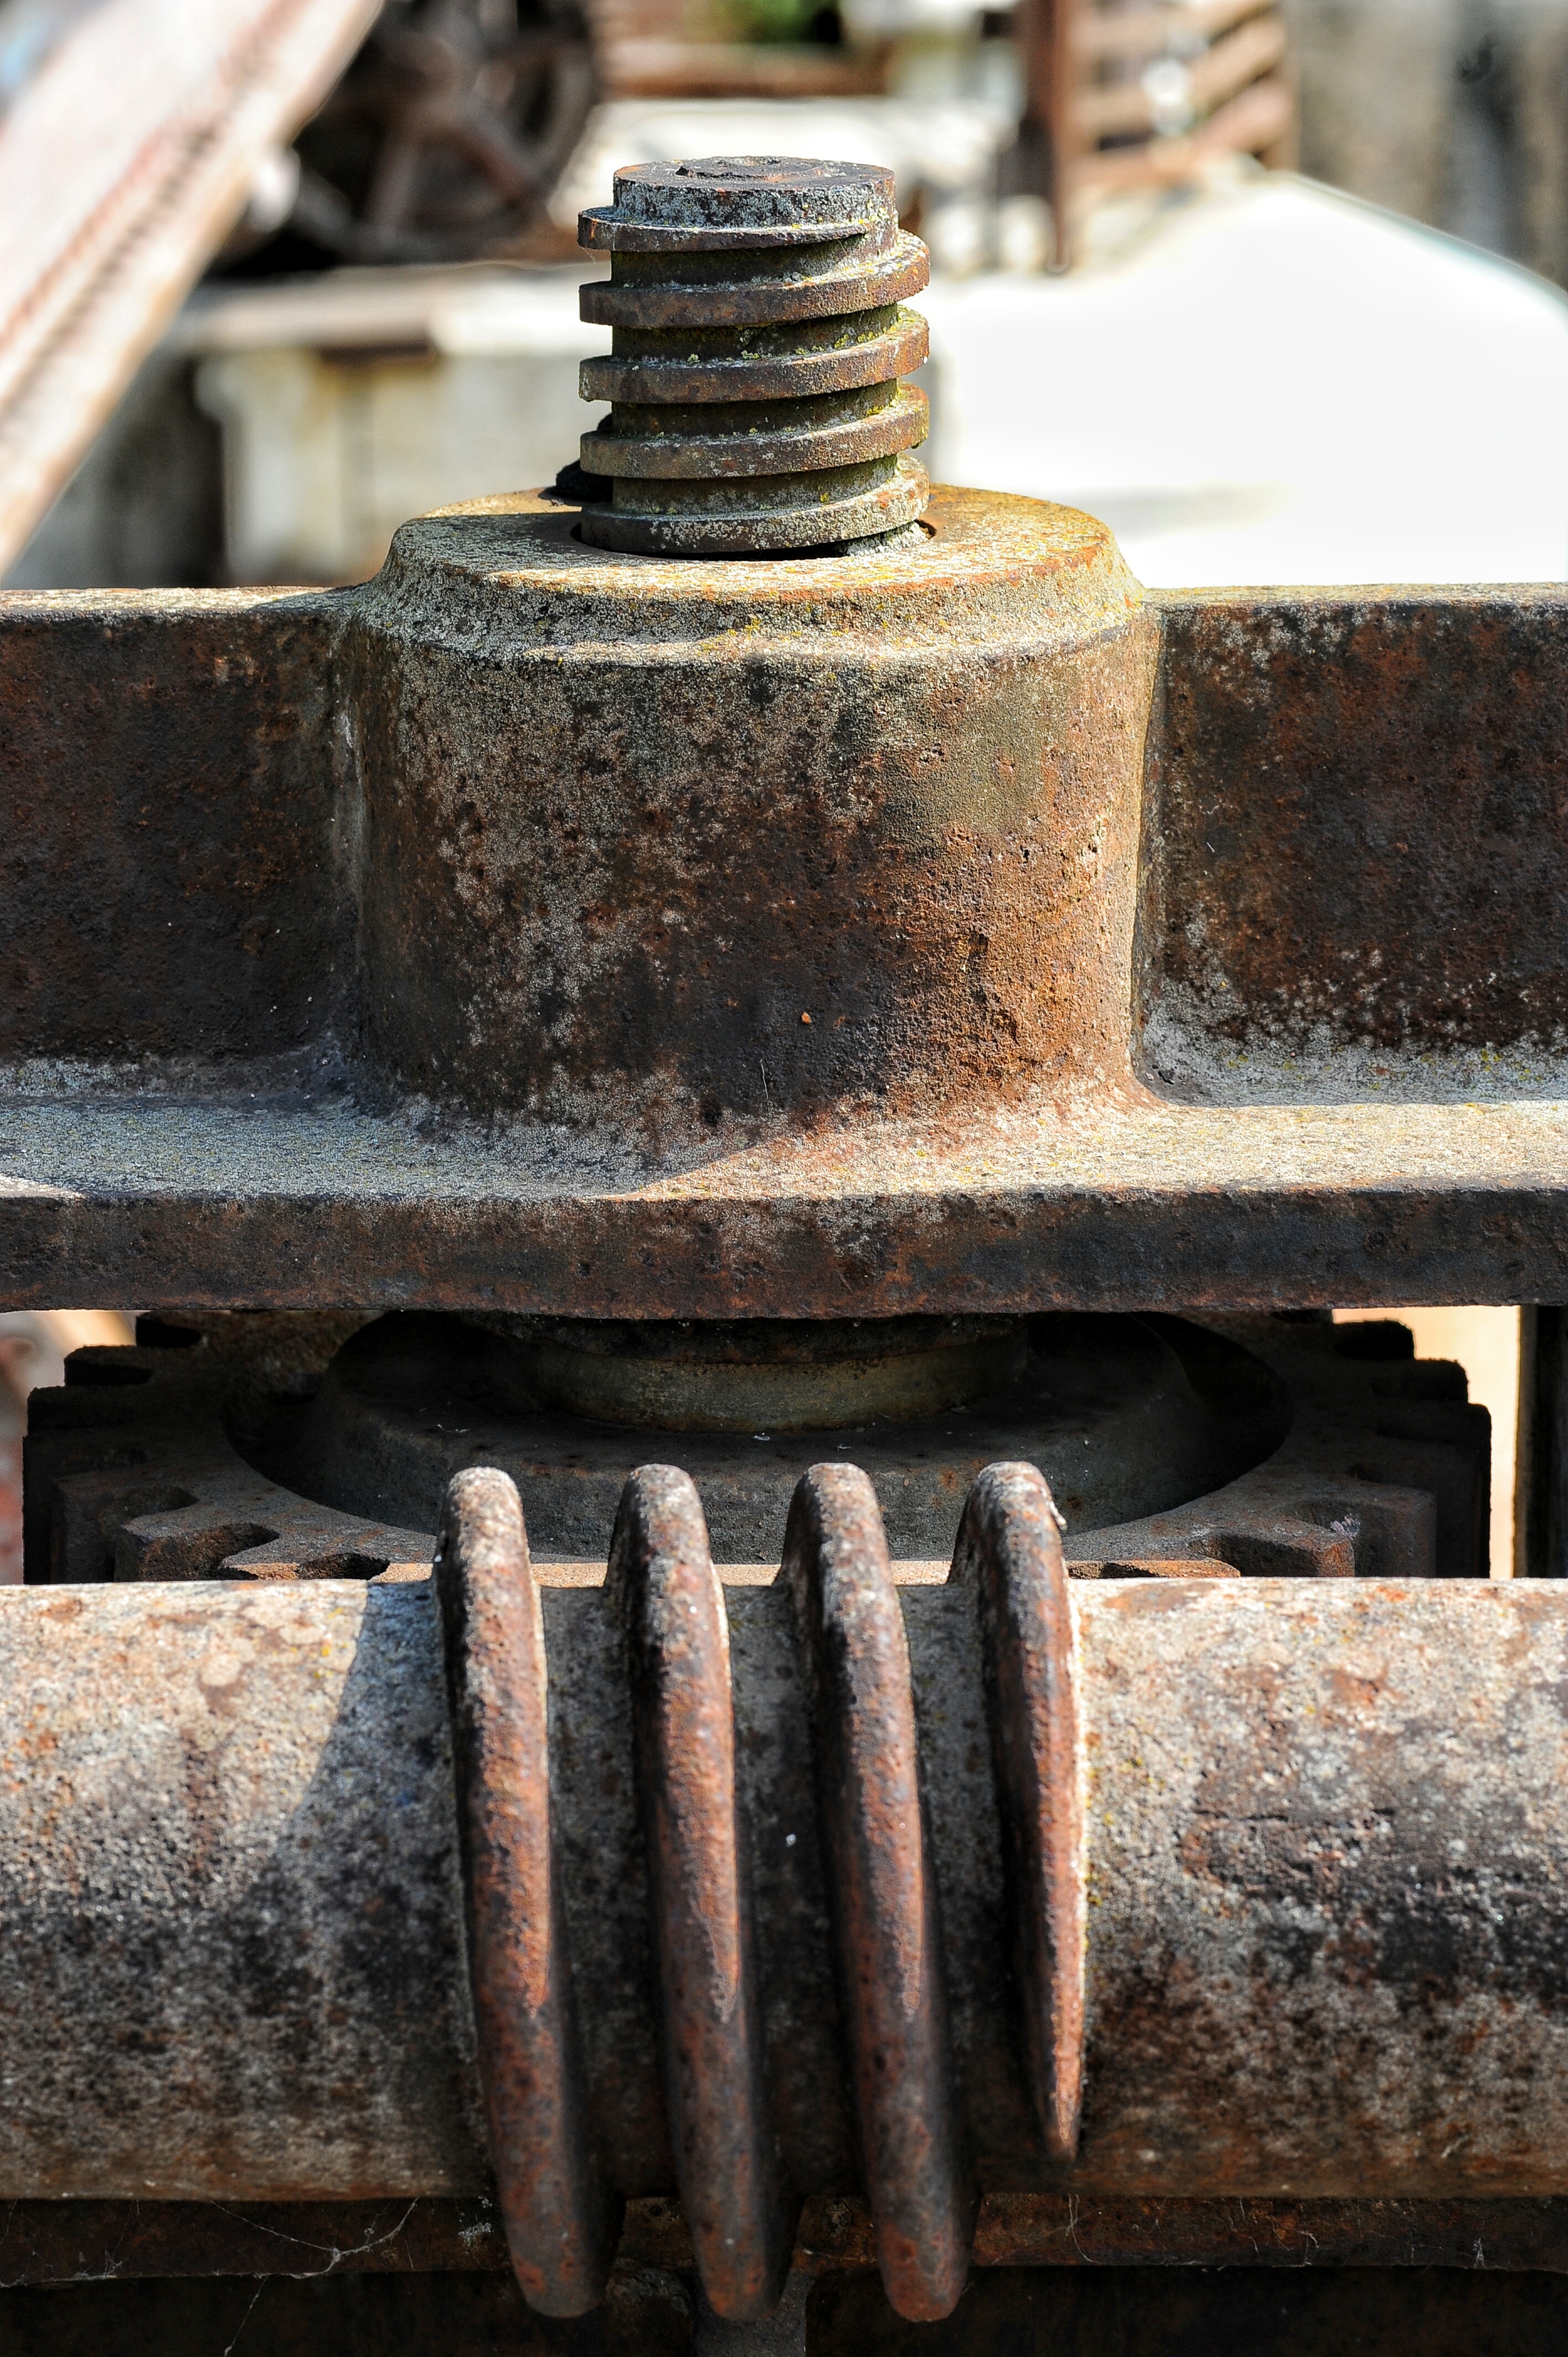
wood, texture, rust, color, paint, material, gears, temple, ships, iron, ancient history